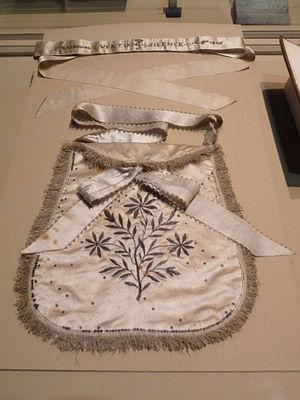
Franc-maçonnerie à Strasbourg